Chris Simons

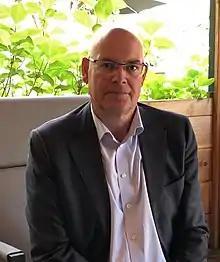
Simons in 2020

Chris Simons (born 1 March 1965) is a Dutch politician. He served as a member of the House of Representatives. Simons is a member of the People's Party for Freedom and Democracy (VVD).